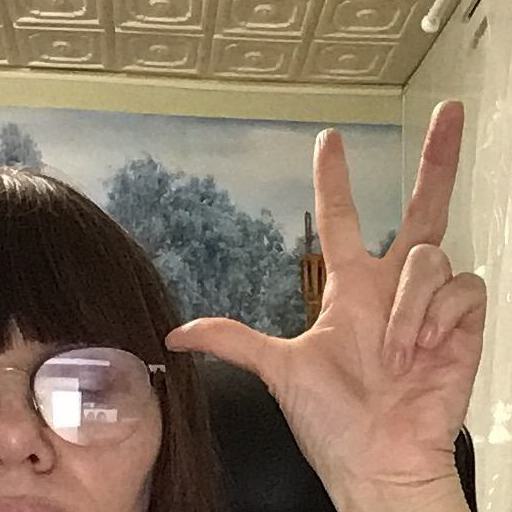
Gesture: three2